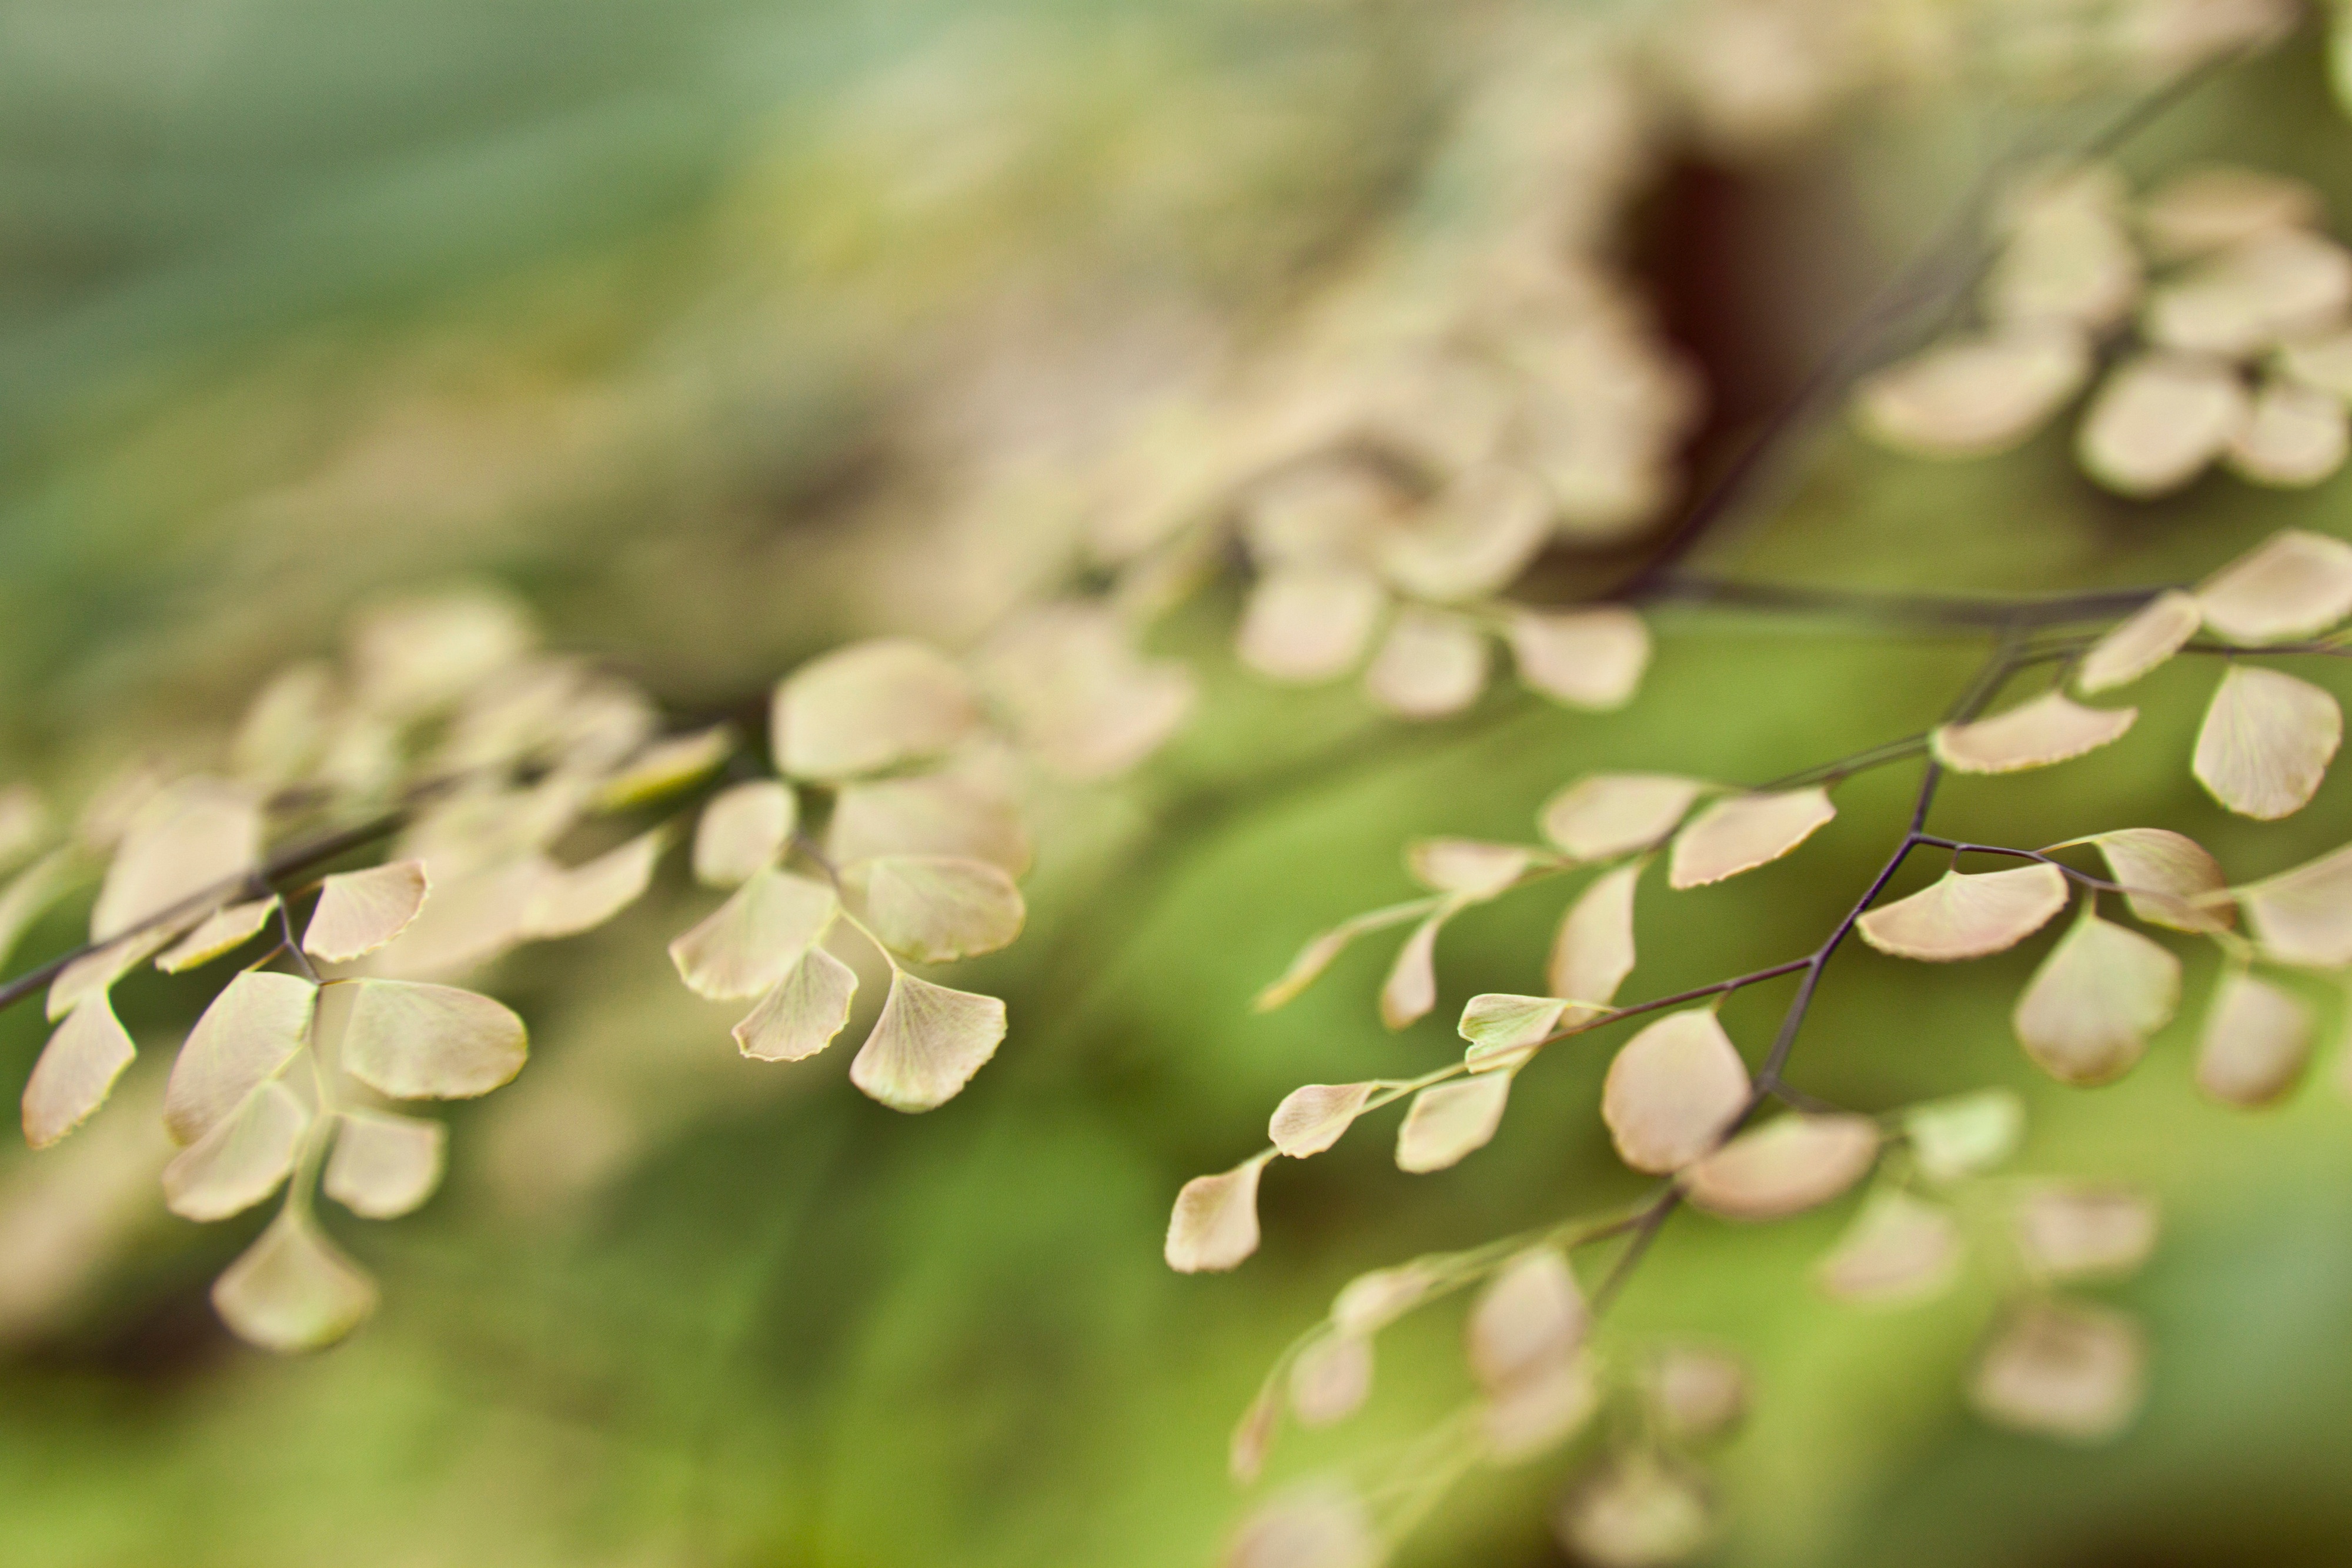
tree, nature, grass, branch, blossom, plant, sunlight, leaf, flower, petal, green, botany, flora, close up, ecosystem, macro photography, flowering plant, grass family, plant stem, land plant